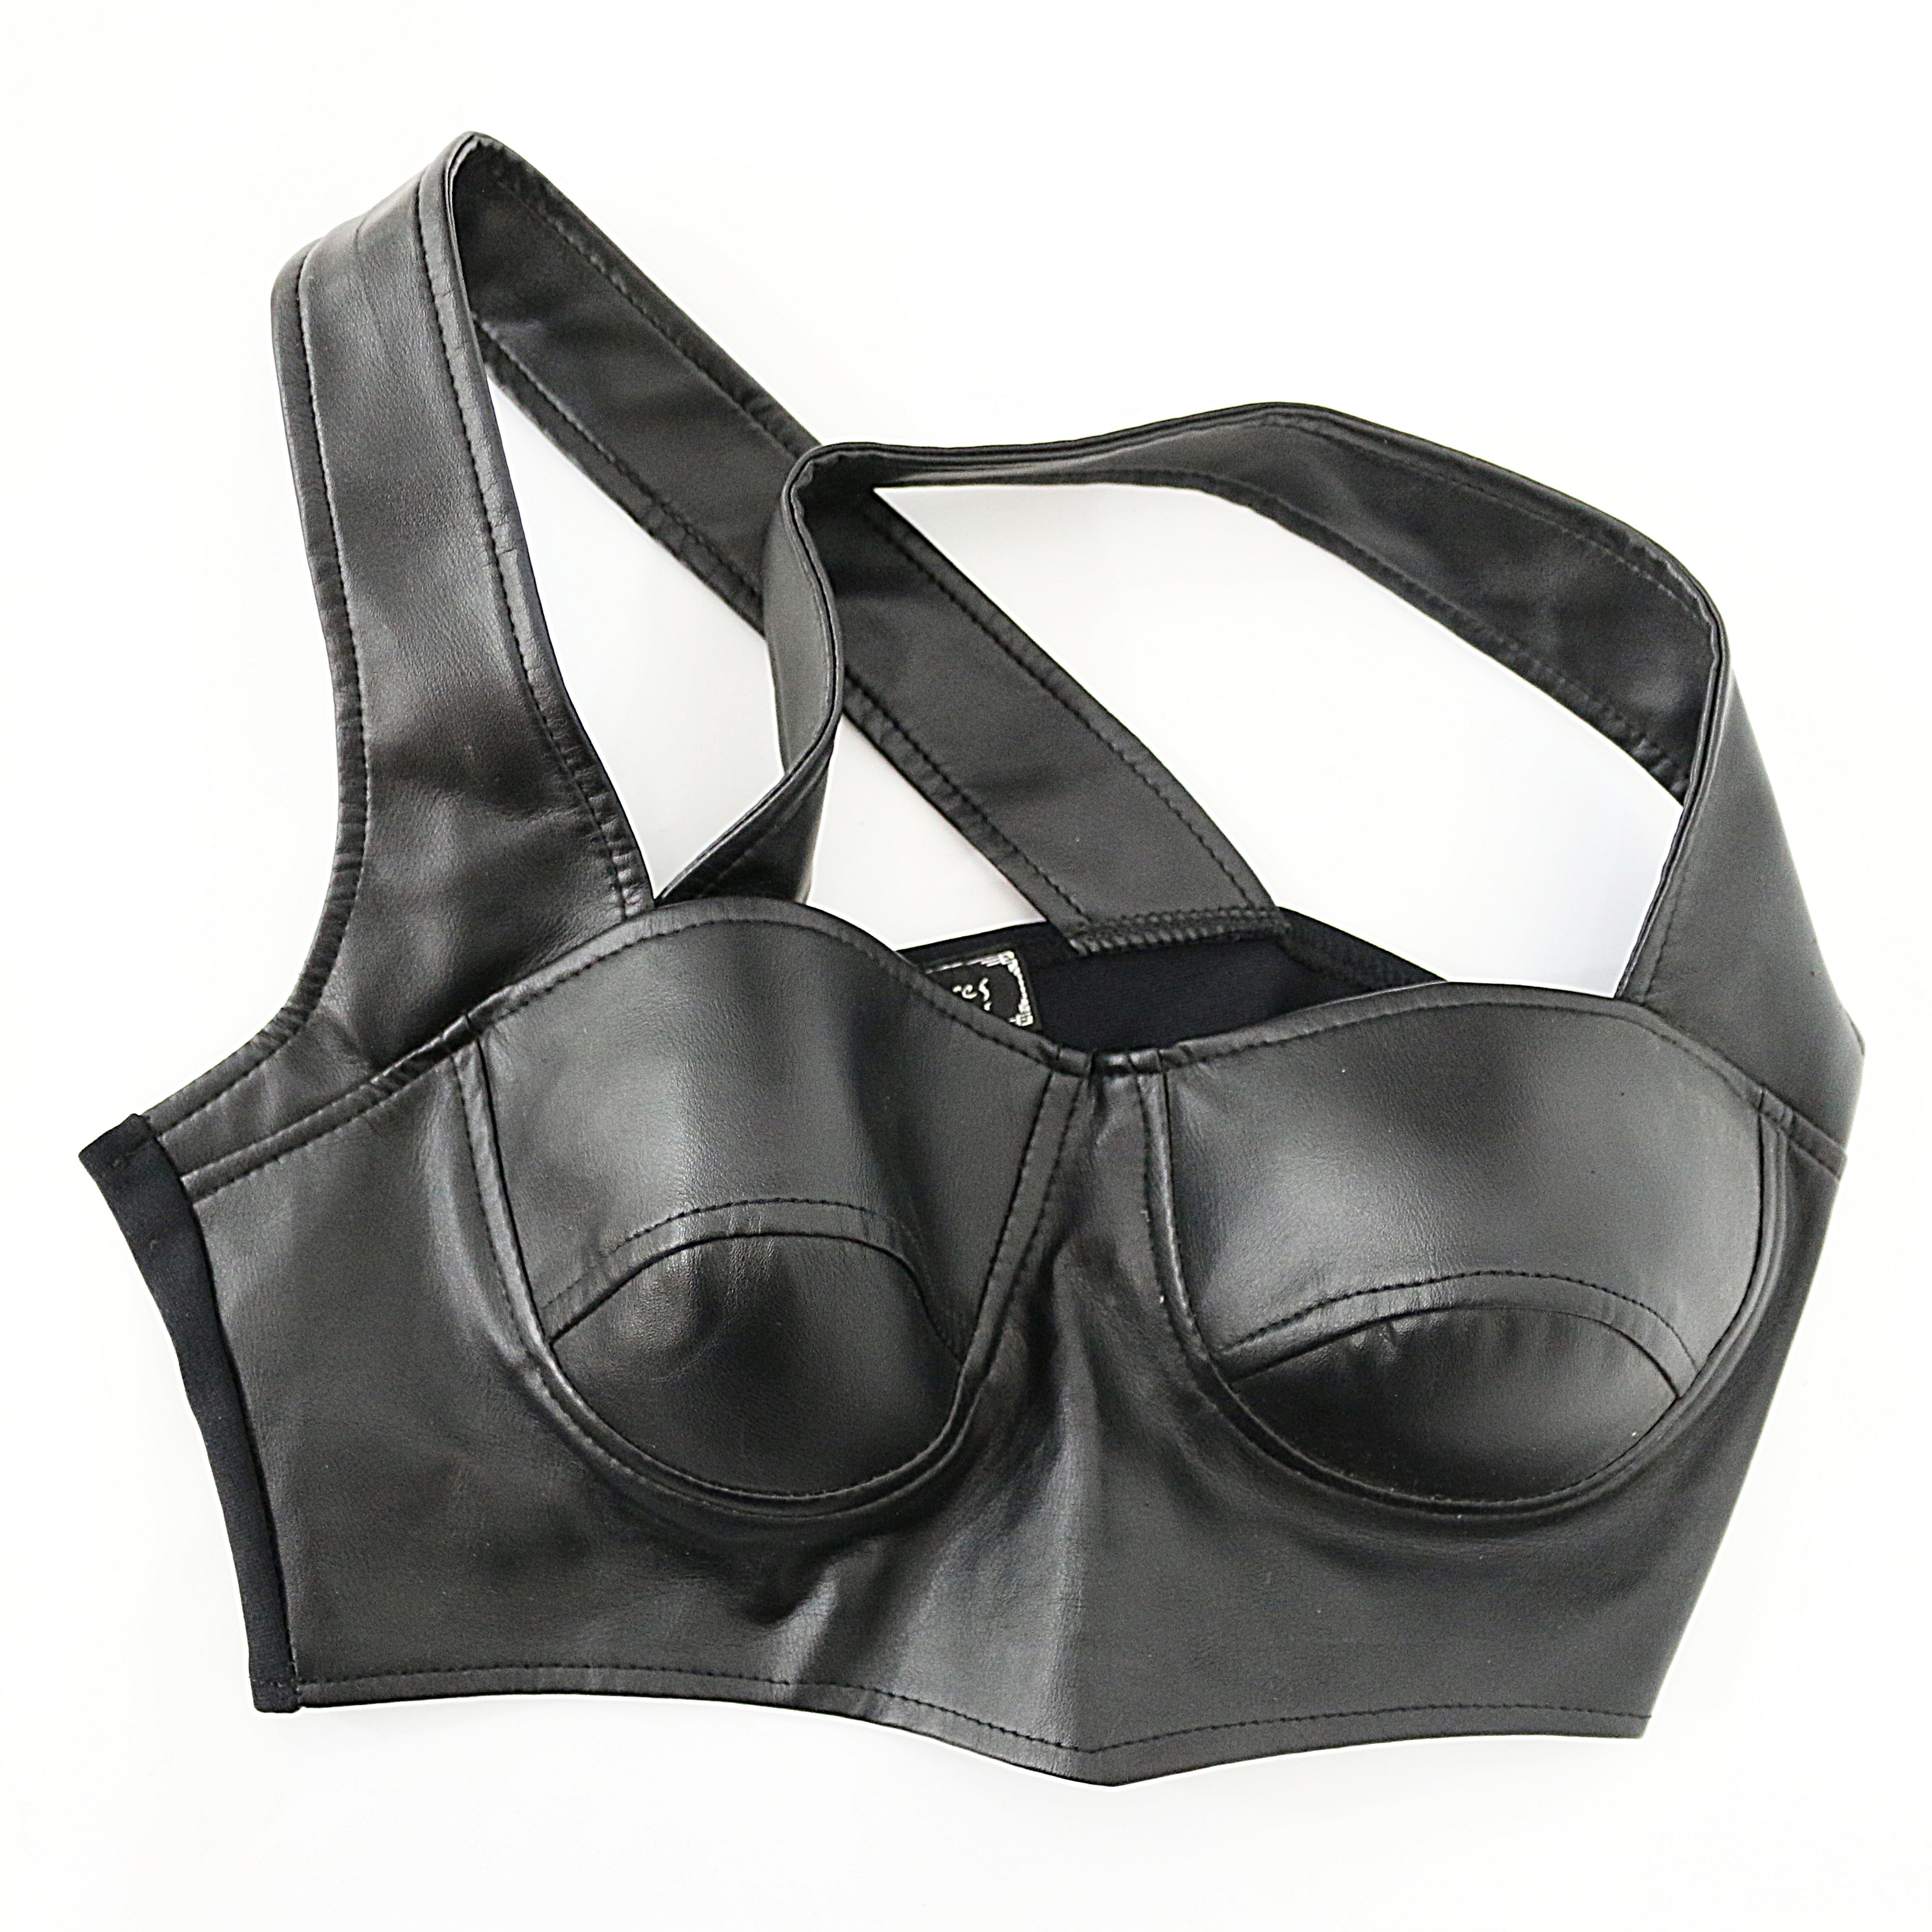
leather, bag, clothing, black, arm, lingerie, bra, brassiere, under garment, fashion accessory, undergarment, active undergarment, shoulder bag, under clothes